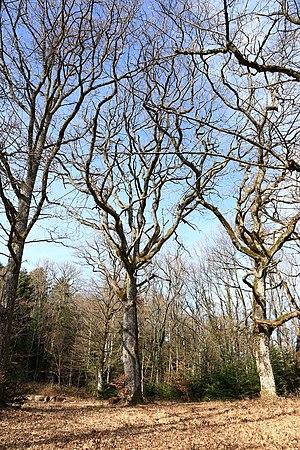
Un havre de paix, où les marcheurs se ressourcent.
Guebwiller [gebvilɛr] est une commune française située dans le département du Haut-Rhin, en région Grand Est.